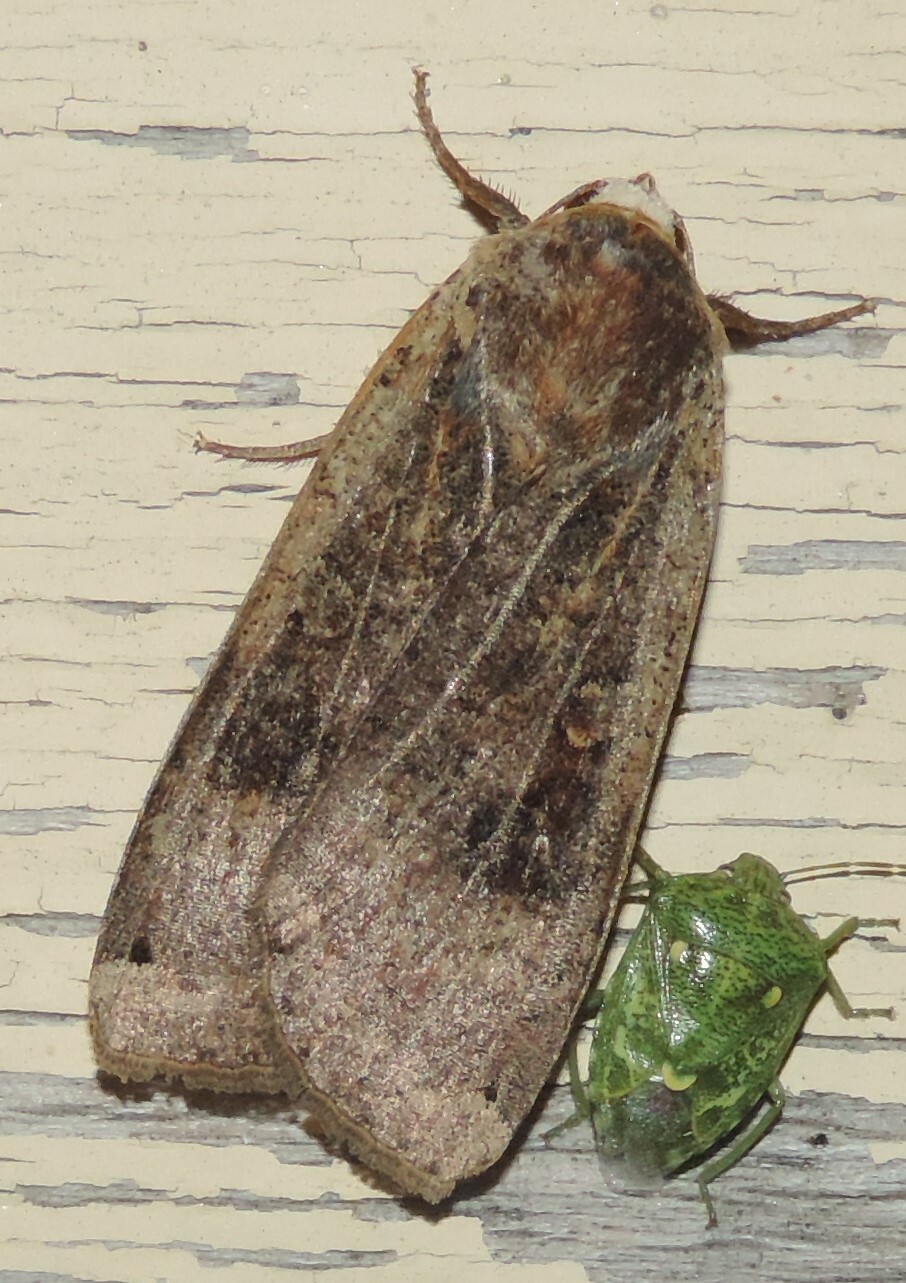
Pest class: cutworms